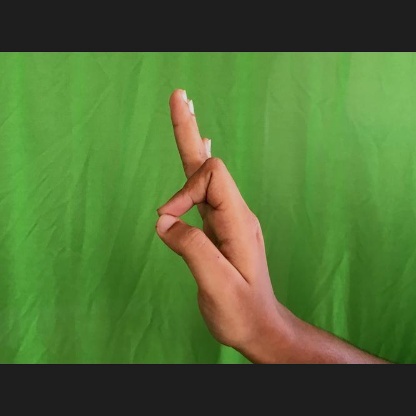
Mudra: Aralam